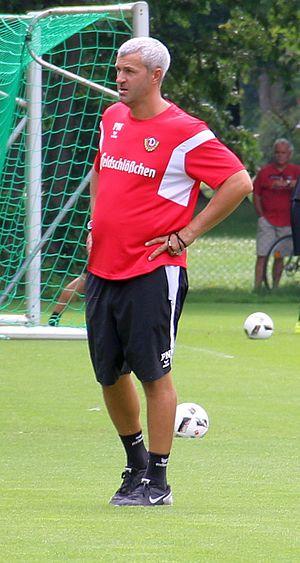
Peter Németh est un footballeur international slovaque né le 14 septembre 1972 à Bojnice, reconverti entraîneur depuis 2008.